St David's Church, Naas

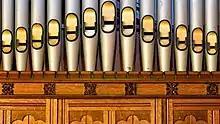
Decorated Organ Pipes at St. David's Naas

The stone structure of the church can be dated to around 1212 when we find the first recorded reference to St David's church listed as a possession of the Hospitallers of St John of Jerusalem.